Naming Commission

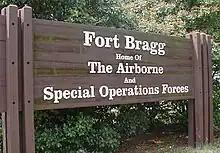
The commission considered and provided recommendations on U.S. bases named for Confederate soldiers, such as Fort Bragg, one of the largest military installations in the world, which was named for Confederate General Braxton Bragg

The Commission on the Naming of Items of the Department of Defense that Commemorate the Confederate States of America or Any Person Who Served Voluntarily with the Confederate States of America, more commonly referred to as the Naming Commission, was a United States government commission created by the United States Congress in 2021 to create a list of military assets with names associated with the Confederate States of America and recommendations for their removal.